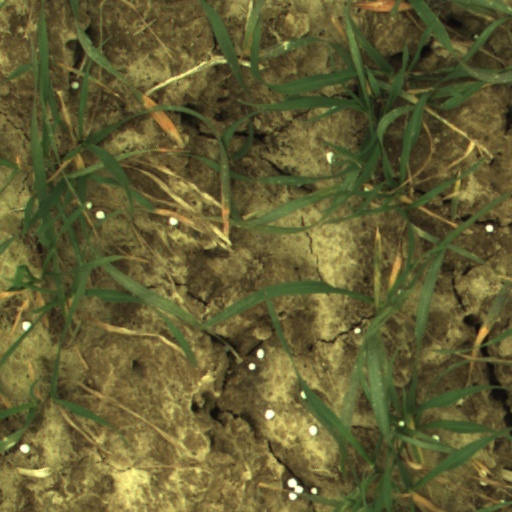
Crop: wheat